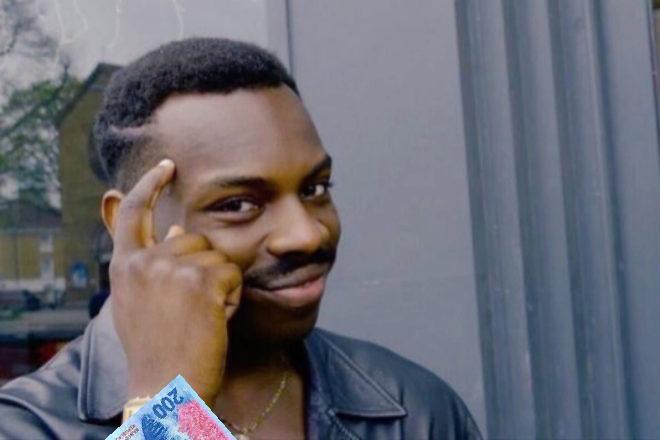
Denominación: 200